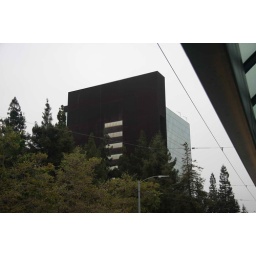
County office building from the south. If you look closely, you can see the paint left by various birds.